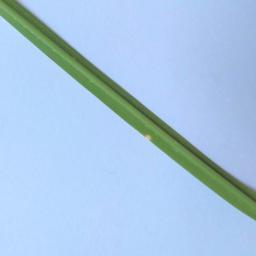
Label: Rice___Leaf_Blast